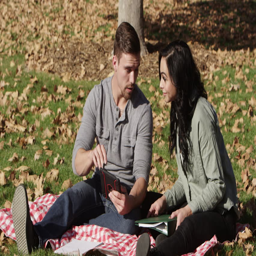
happy couple having a conversation on a picnic blanket , using a digital tablet